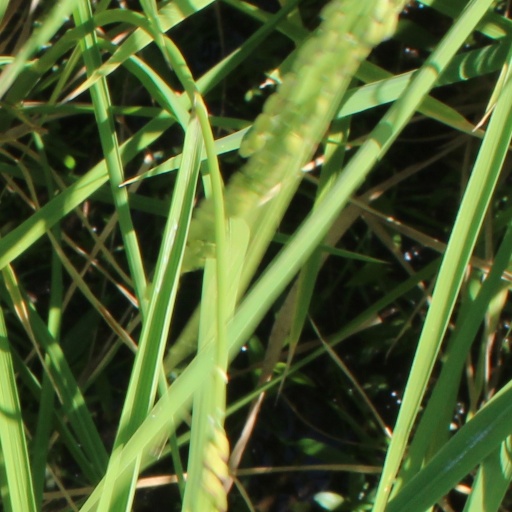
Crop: rice